Toni Innauer

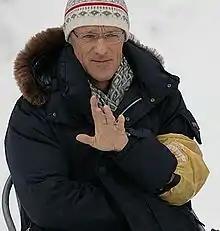

His best-known success was at the 1980 Winter Olympics in Lake Placid, New York, where he won a gold medal in the individual normal hill event. Innauer also won a silver medal in the individual large hill at the 1976 Winter Olympics in Innsbruck and the ski jumping event at the Holmenkollen ski festival in 1975. He also won the silver medal at the Ski flying World Championships in Vikersund in 1977.